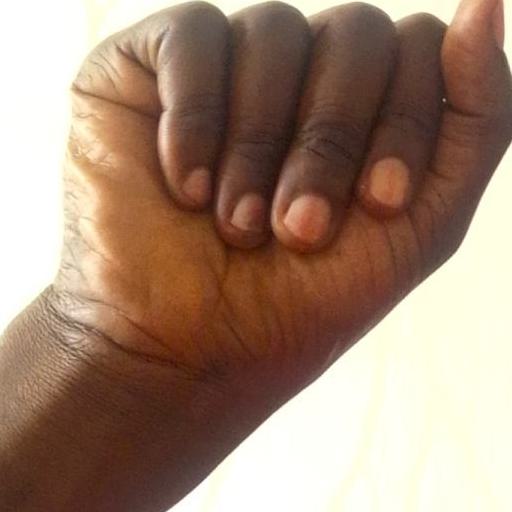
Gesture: fist